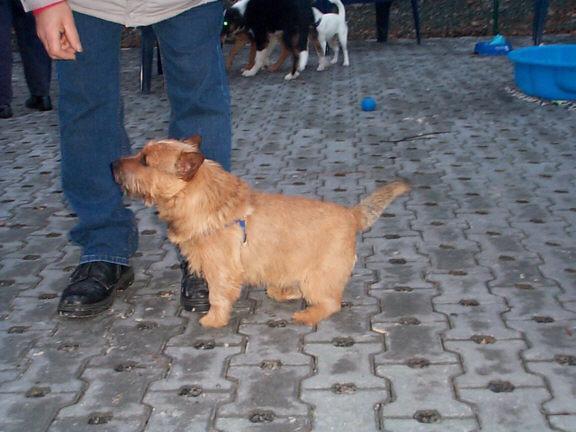
Norwich_terrier